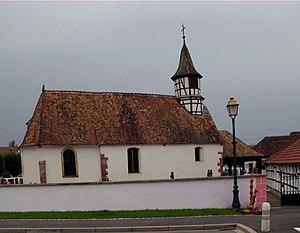
La chapelle de la Vierge à Hindisheim, côté nord